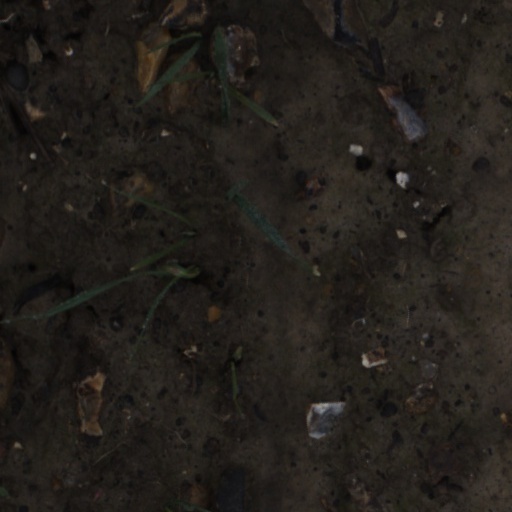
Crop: wheat